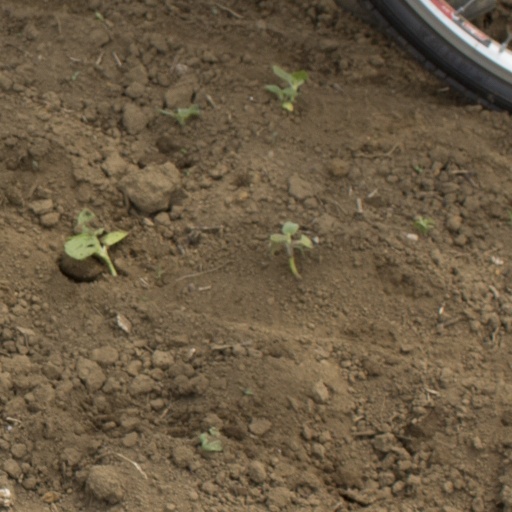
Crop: Jerusalem artichoke